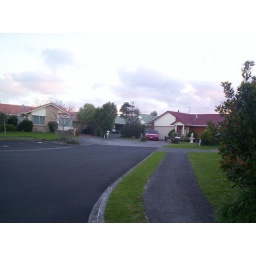
The first hints of pink in the light blue sky hover over Maurice Borich Place.